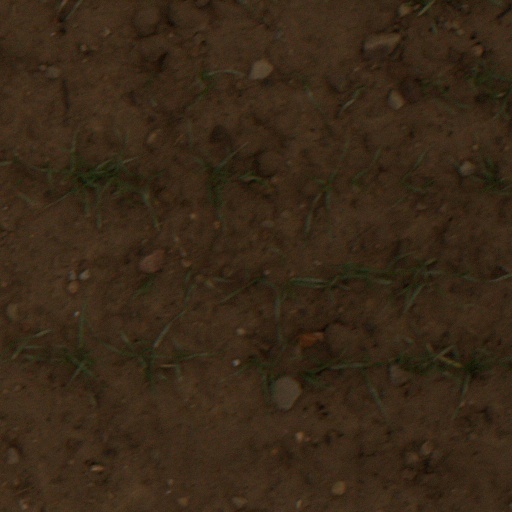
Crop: wheat